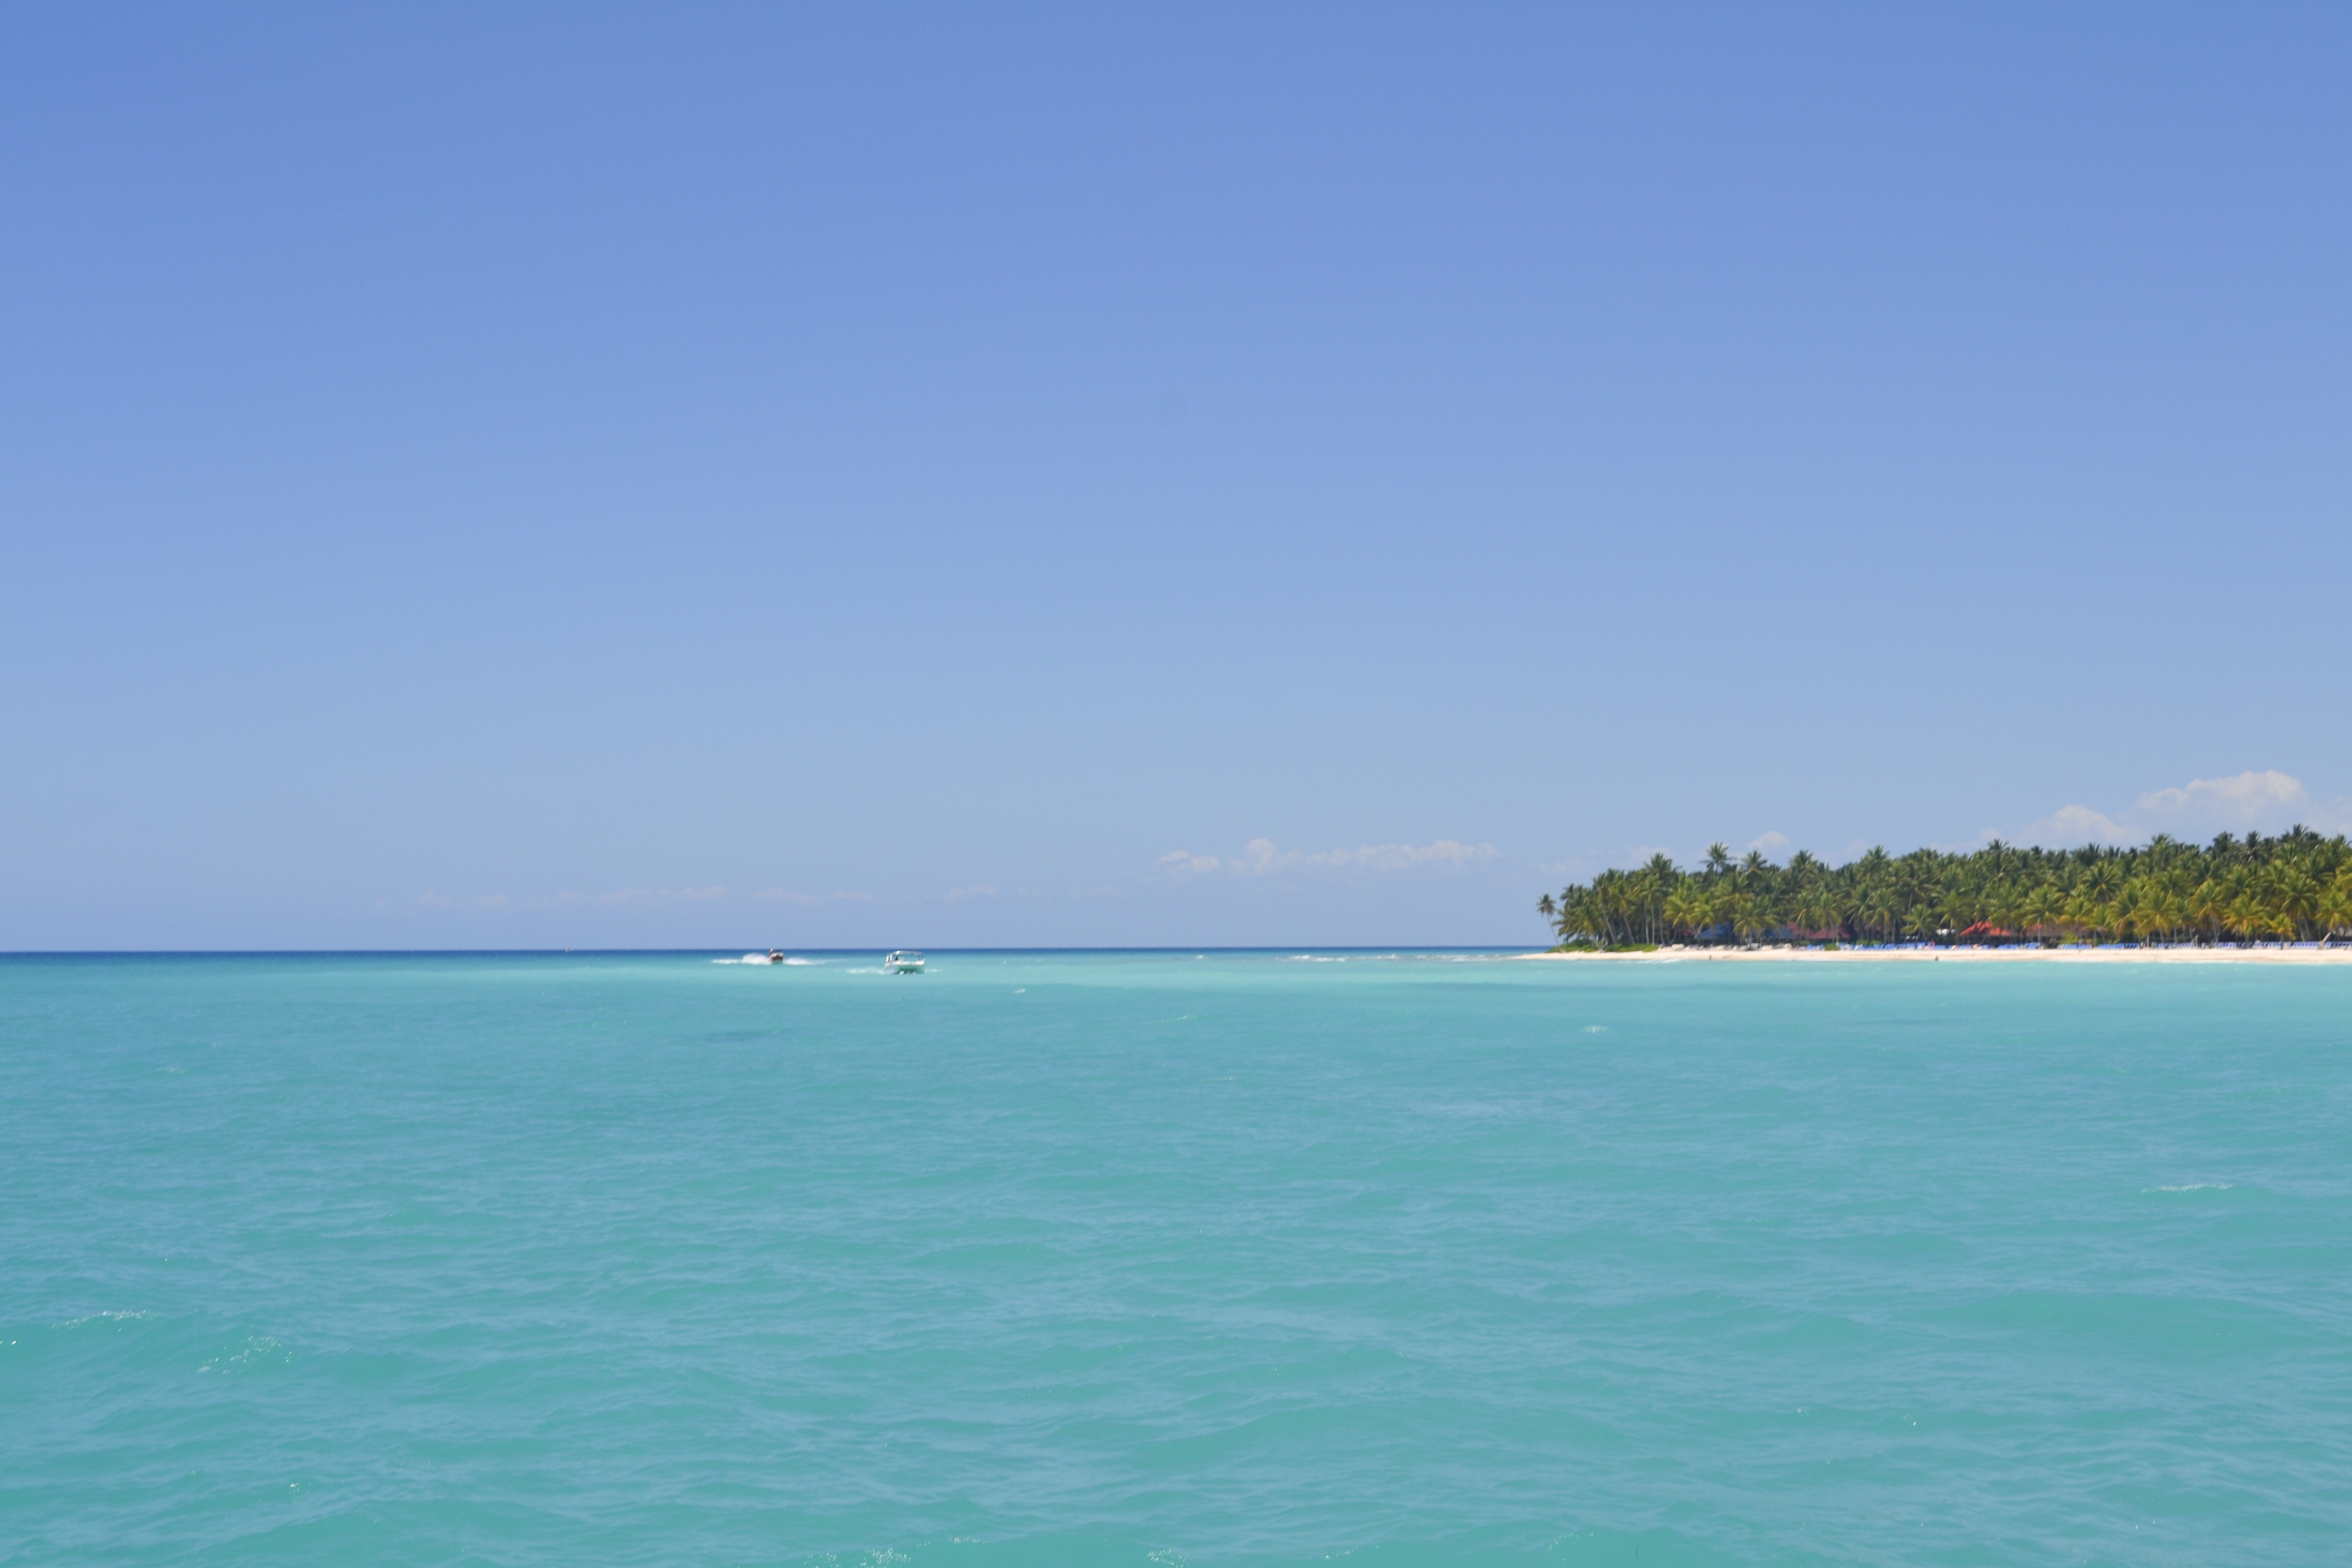
beach, sea, coast, ocean, horizon, shore, lake, vacation, inlet, lagoon, bay, island, body of water, archipelago, caribbean, dominican republic, cape, islet, blue sea, caribbean sea, saona island, saona, dominican sea